Atlas der Neederlanden

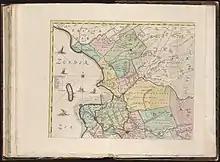
Map of the northern part of Overijssel (1743).

Who the collector of the "Atlas der Neederlanden" was or for whom it was made remains unclear. At some point in the 19th century the book found its way to the University of Amsterdam where it is now part of the Special Collections of its University Library. It is assumed that the atlas was composed by Covens and Mortier. The publisher is mentioned at the frontispieces of eight of the nine volumes with the following text: "Table des cartes etc: de I. Cóvens et C. Mortier contenues dans ce volume". Also, most of the maps in the atlas were published by Covens and Mortier.